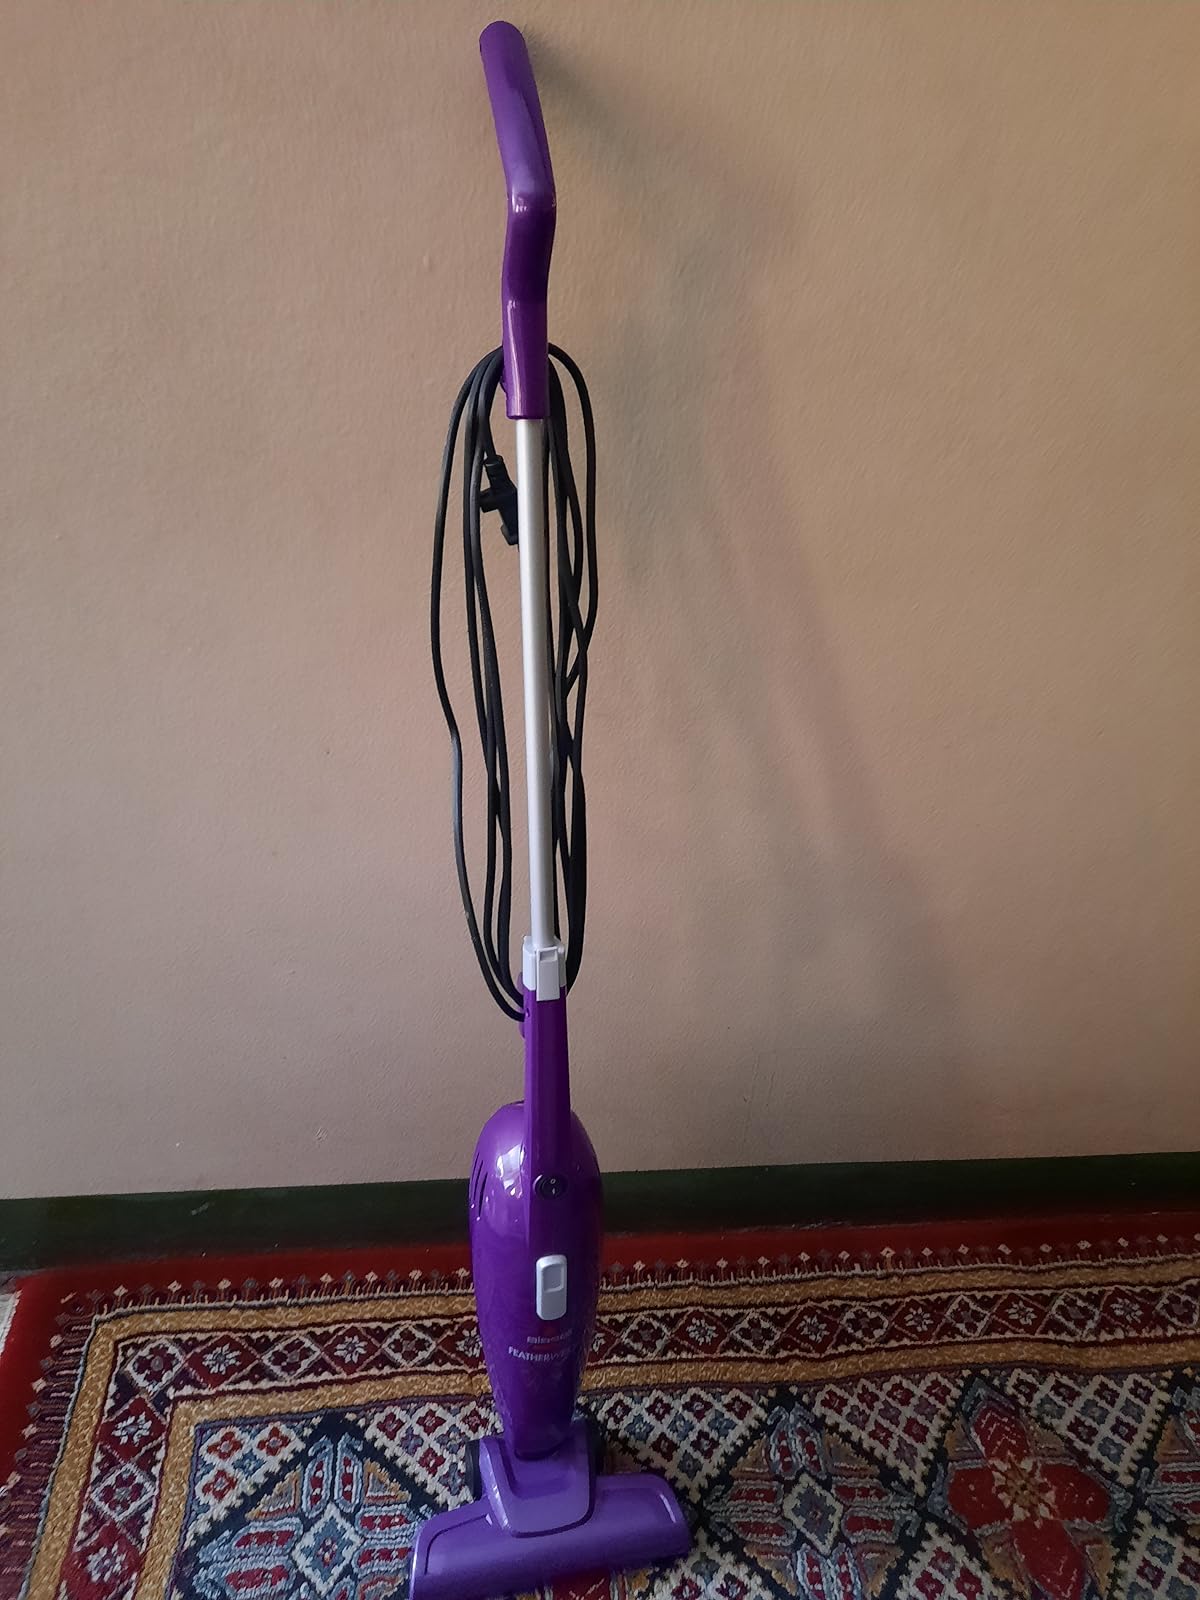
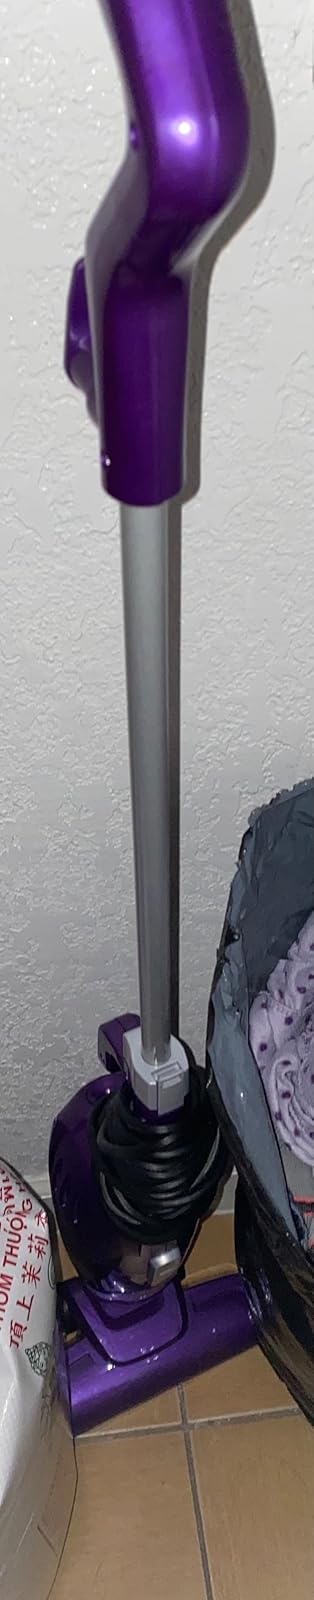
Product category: items_vacuum
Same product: yes